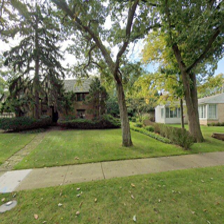
Label: streetView